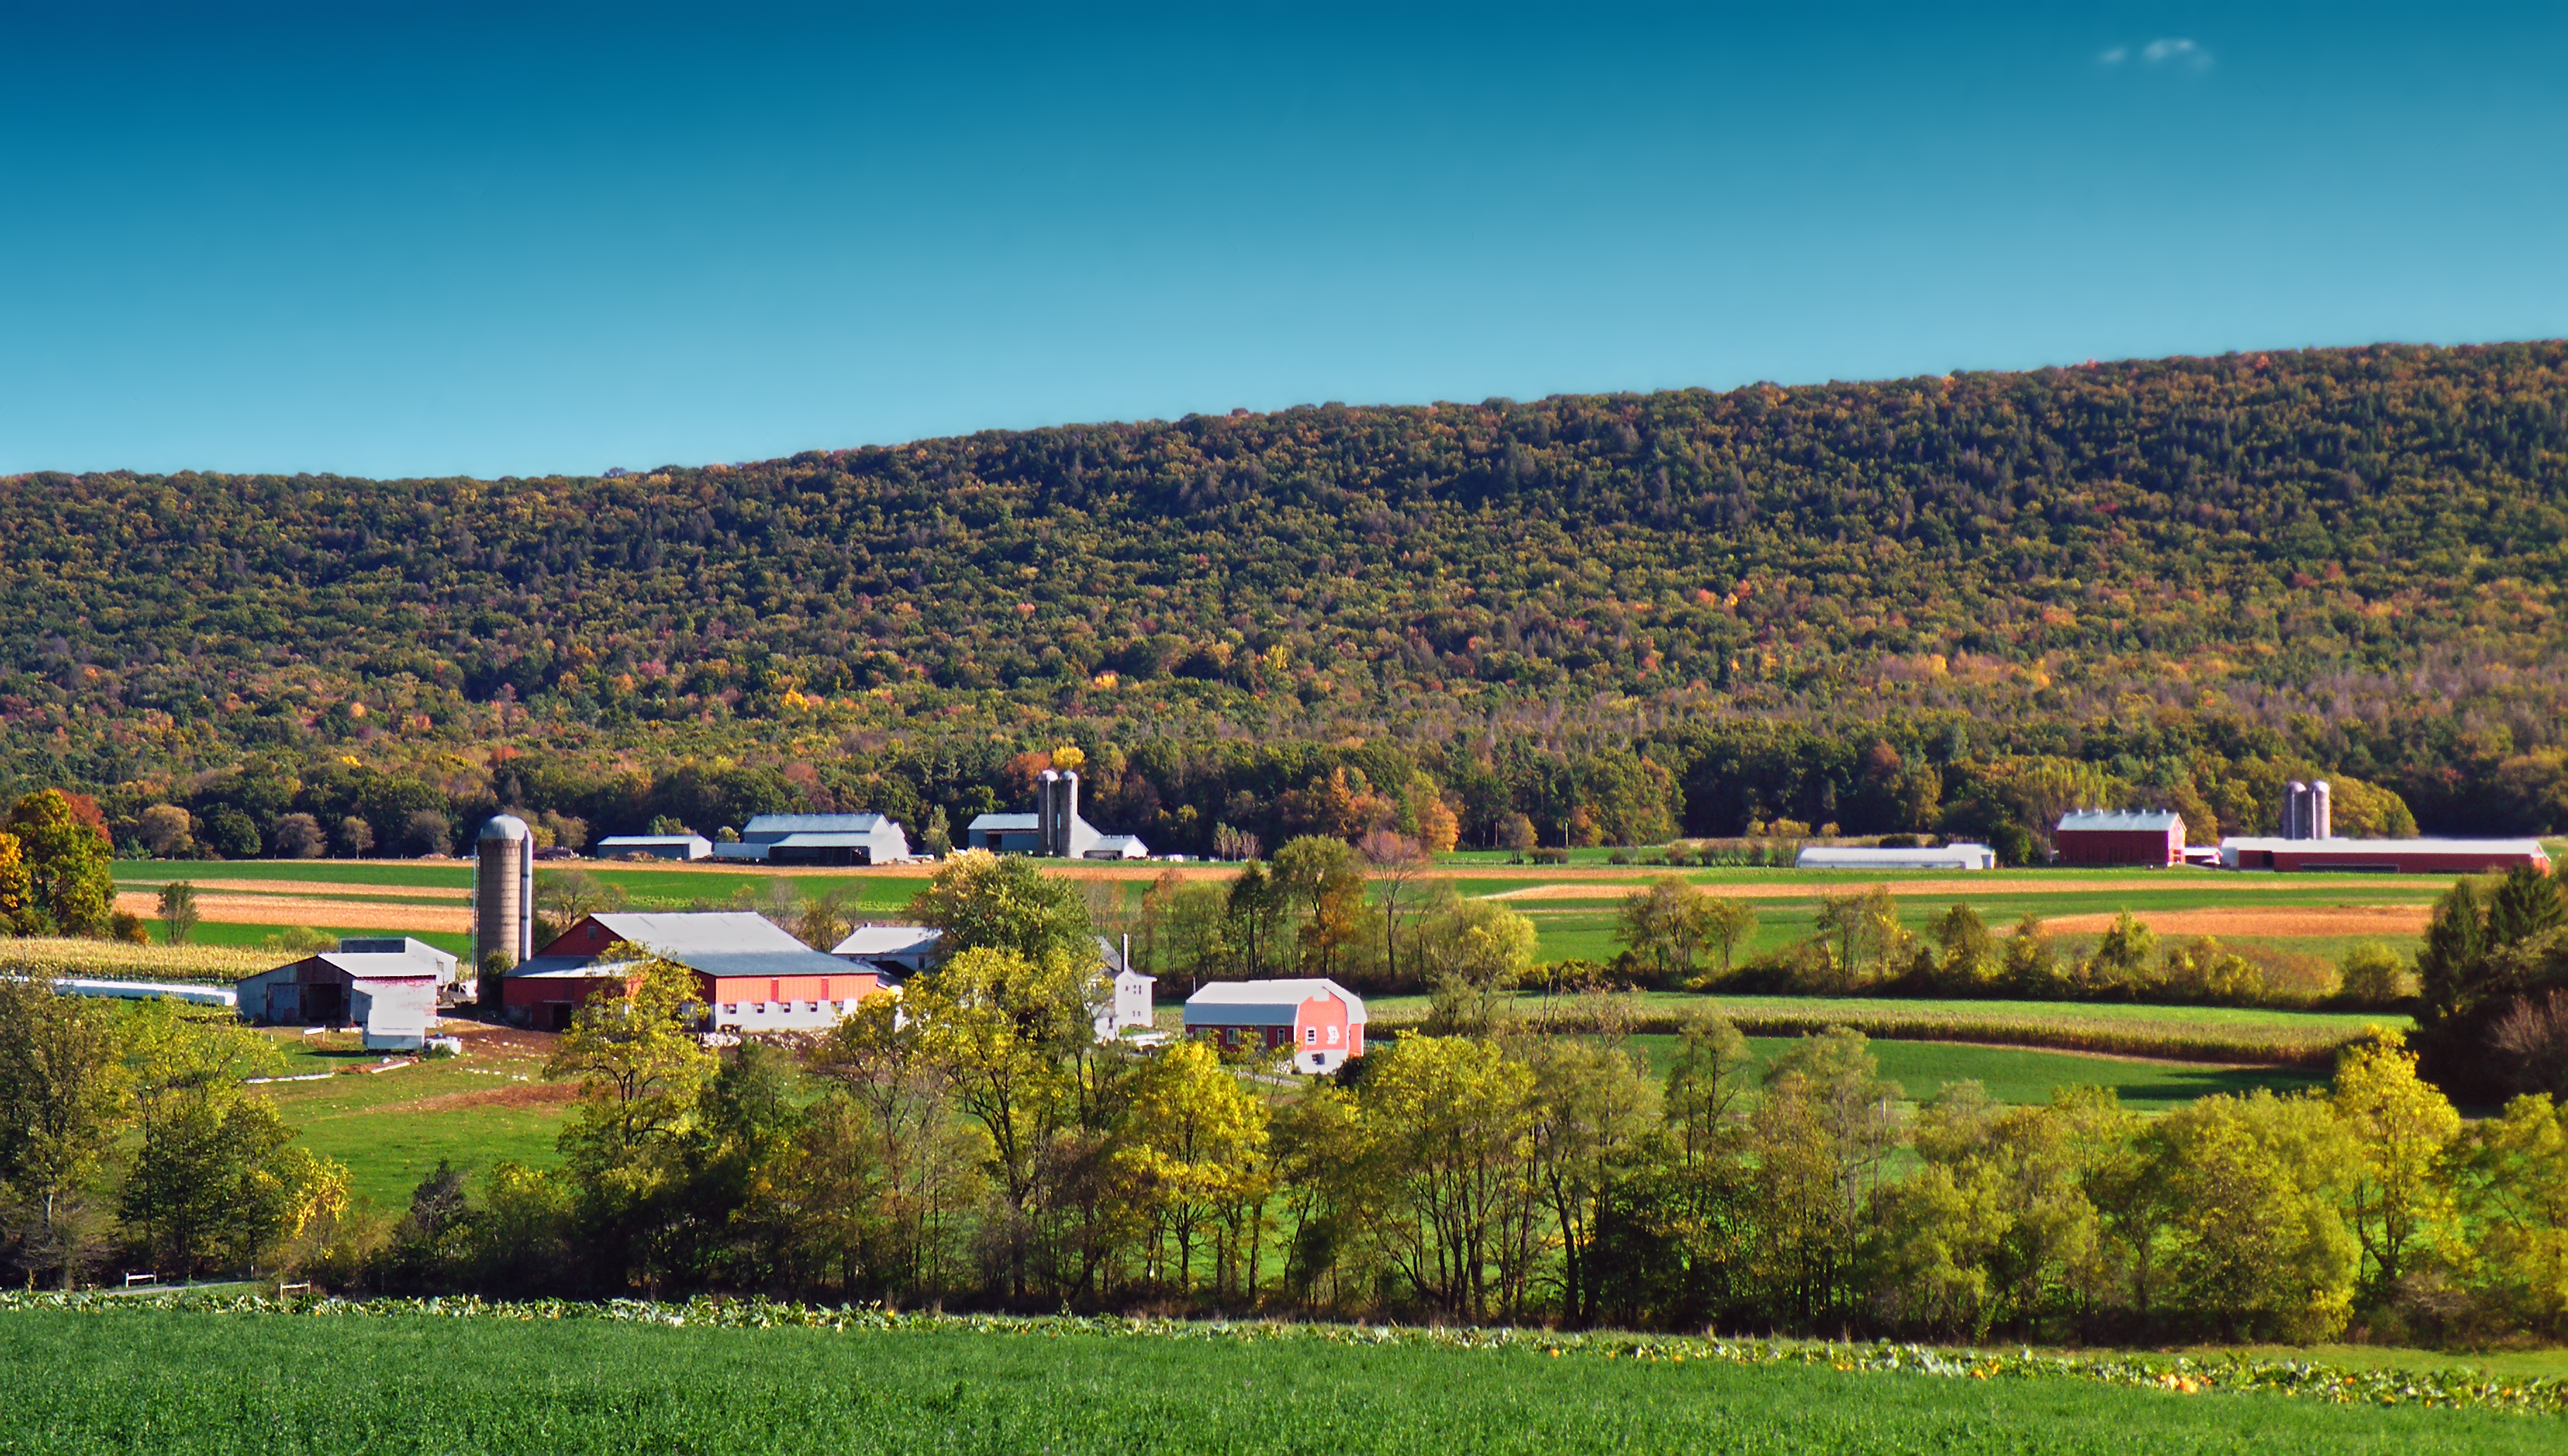
landscape, tree, nature, grass, horizon, mountain, field, farm, meadow, hill, flower, lake, valley, mountain range, village, rural, pasture, ranch, autumn, agriculture, plain, hills, farms, creativecommons, grassland, clintoncounty, appalachianmountains, greenetownship, pennsylvania, sugarvalley, sugarvalleymountain, plateau, estate, rural area, mountainous landforms